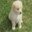
Label: dog